NASA research

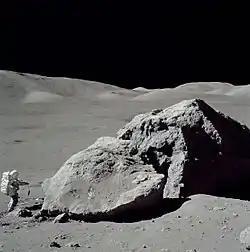
Apollo 17 astronaut Harrison Schmitt standing next to a boulder at Taurus-Littrow.

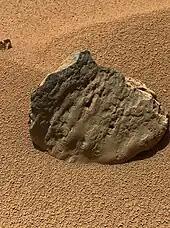
A Mars rock, viewed by the nuclear-powered Mars rover "Curiosity" in 2012

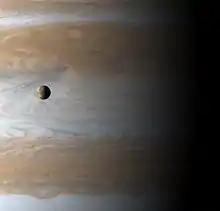
The "Cassini-Huygens" mission's view of Jupiter and its moon Io on January 1, 2001

Since its establishment in 1958, NASA has conducted research on a range of topics. Because of its unique structure, work happens at various field centers and different research areas are concentrated in those centers. Depending on the technology, hardware and expertise needed, research may be conducted across a range of centers.